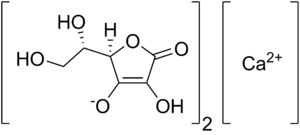
L’ascorbate de calcium est un composé chimique de formule CaC₁₂H₁₄O₁₂. Il s'agit d'un ascorbate minéral, sel d'acide ascorbique et de calcium.